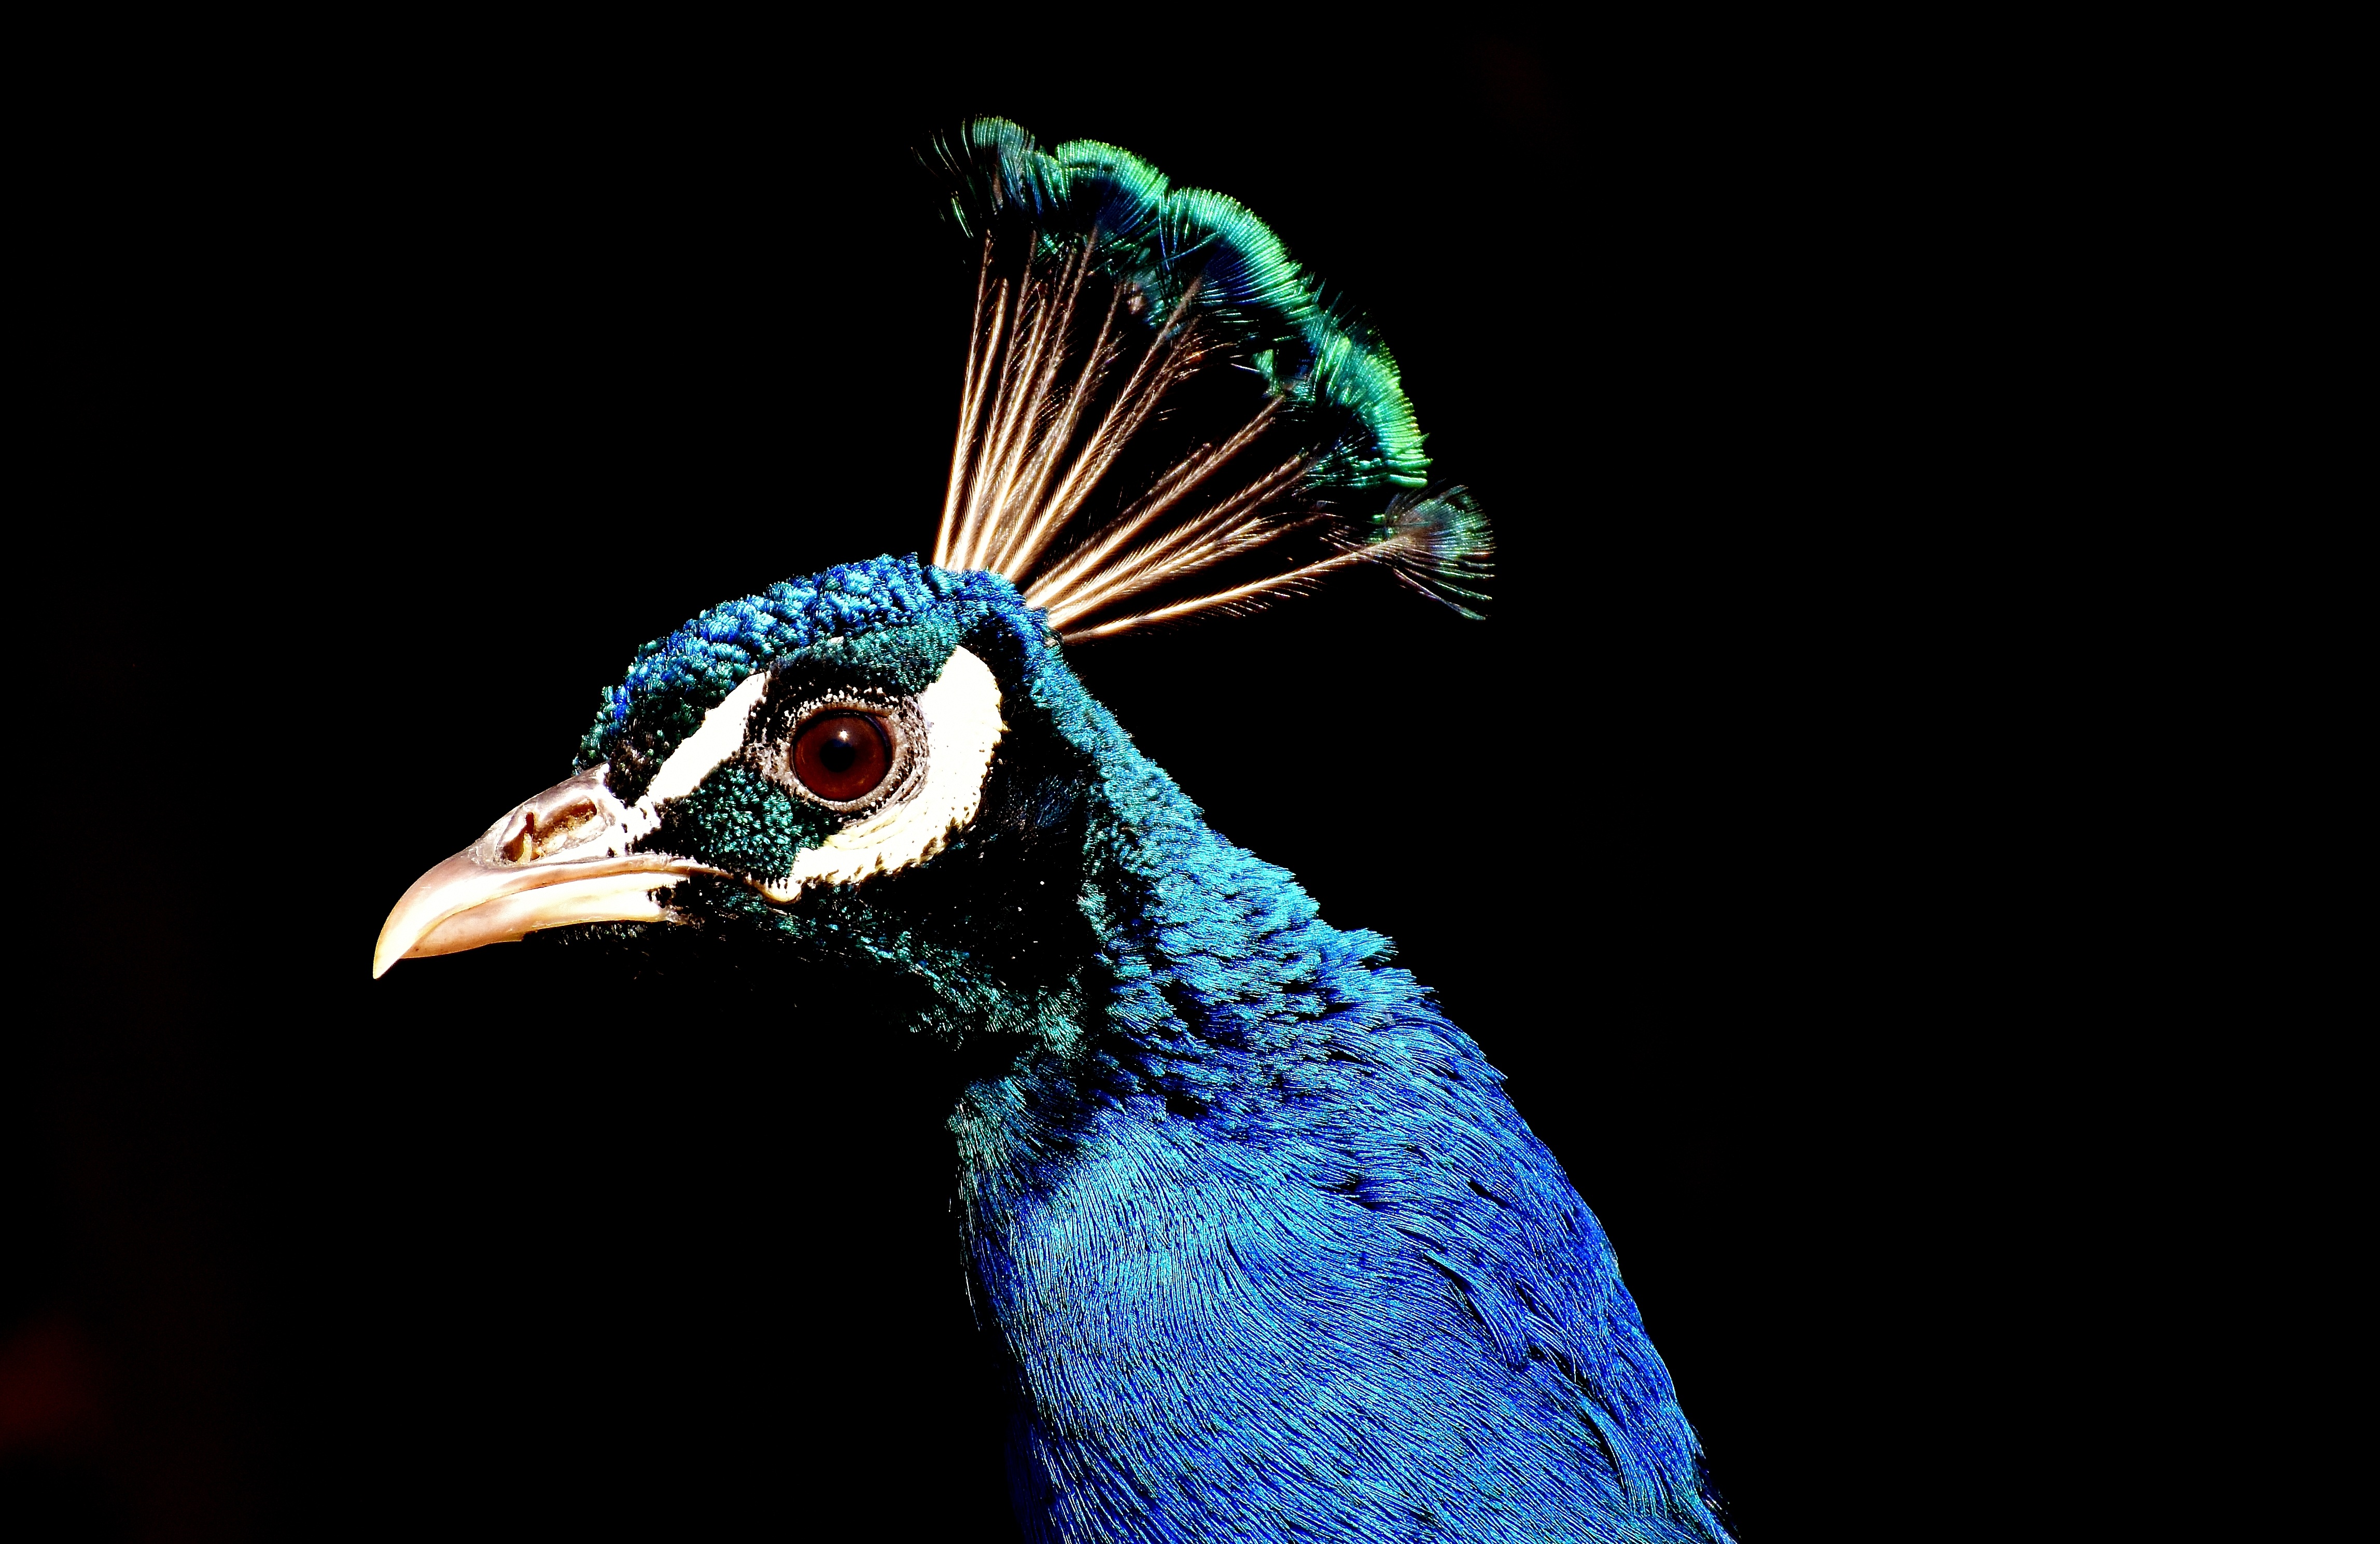
nature, bird, wing, animal, beak, color, blue, colorful, feather, peacock, plumage, close up, birds, bright, beauty, elegant, peafowl, animal world, wildlife photography, gorgeous, pride, iridescent, macro photography, headdress, wildpark poing